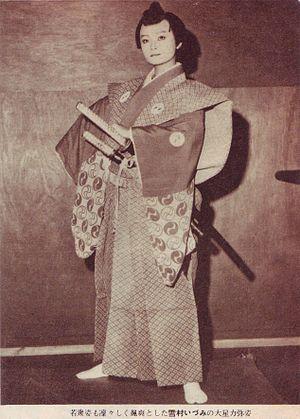
Izumi Yukimura, née Tomoko Asahina le 20 mars 1937 à Tokyo, est une chanteuse et actrice japonaise.